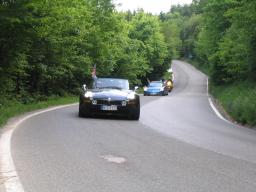
Label: Background_without_leaves